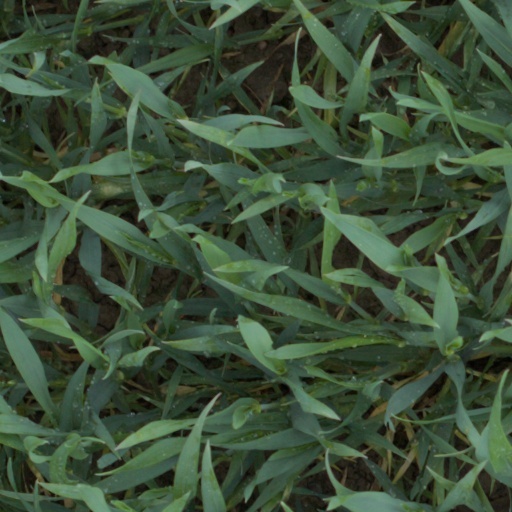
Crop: wheat